Mount Zion Cemetery, Jerusalem

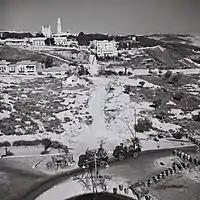
Montefiore Windmill against the background of Mount Zion with Bishop Gobat School and Cemetery with its extension of 1904 (indicated by the bright protruding wall, upper centre right; photo of 1 May 1948)

In 1853 Gobat separated a part of the cemetery, which had not yet been used for burials, and moved the "Bishop Gobat School" (Bischof-Gobat-Schule; est. 1847, erected between 1853 and 1856 on that site) thereto, taken over by the Church Missionary Society (CMS) in 1877. The actual burial ground was then demarked by a new wall with a lychgate separating it from the school ground and garden. Therefore, the cemetery has no direct access to a street, but is reached passing the site of the school. However, in order to enlarge the burial ground again, once a shortage of gravesites would occur, Gobat – on the occasion of separating the school ground from the cemetery – recorded a pursuant clause protocolled by the British consulate.